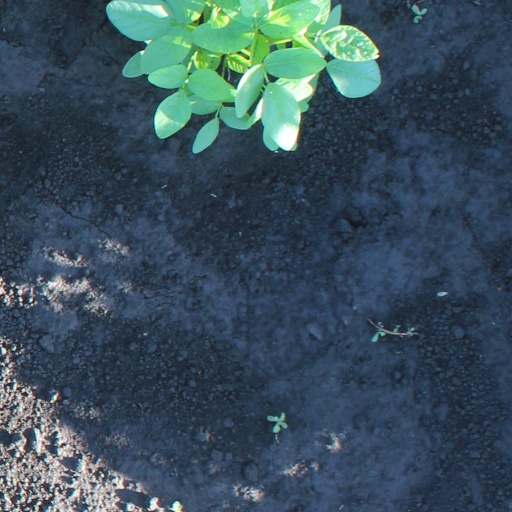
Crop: soybean